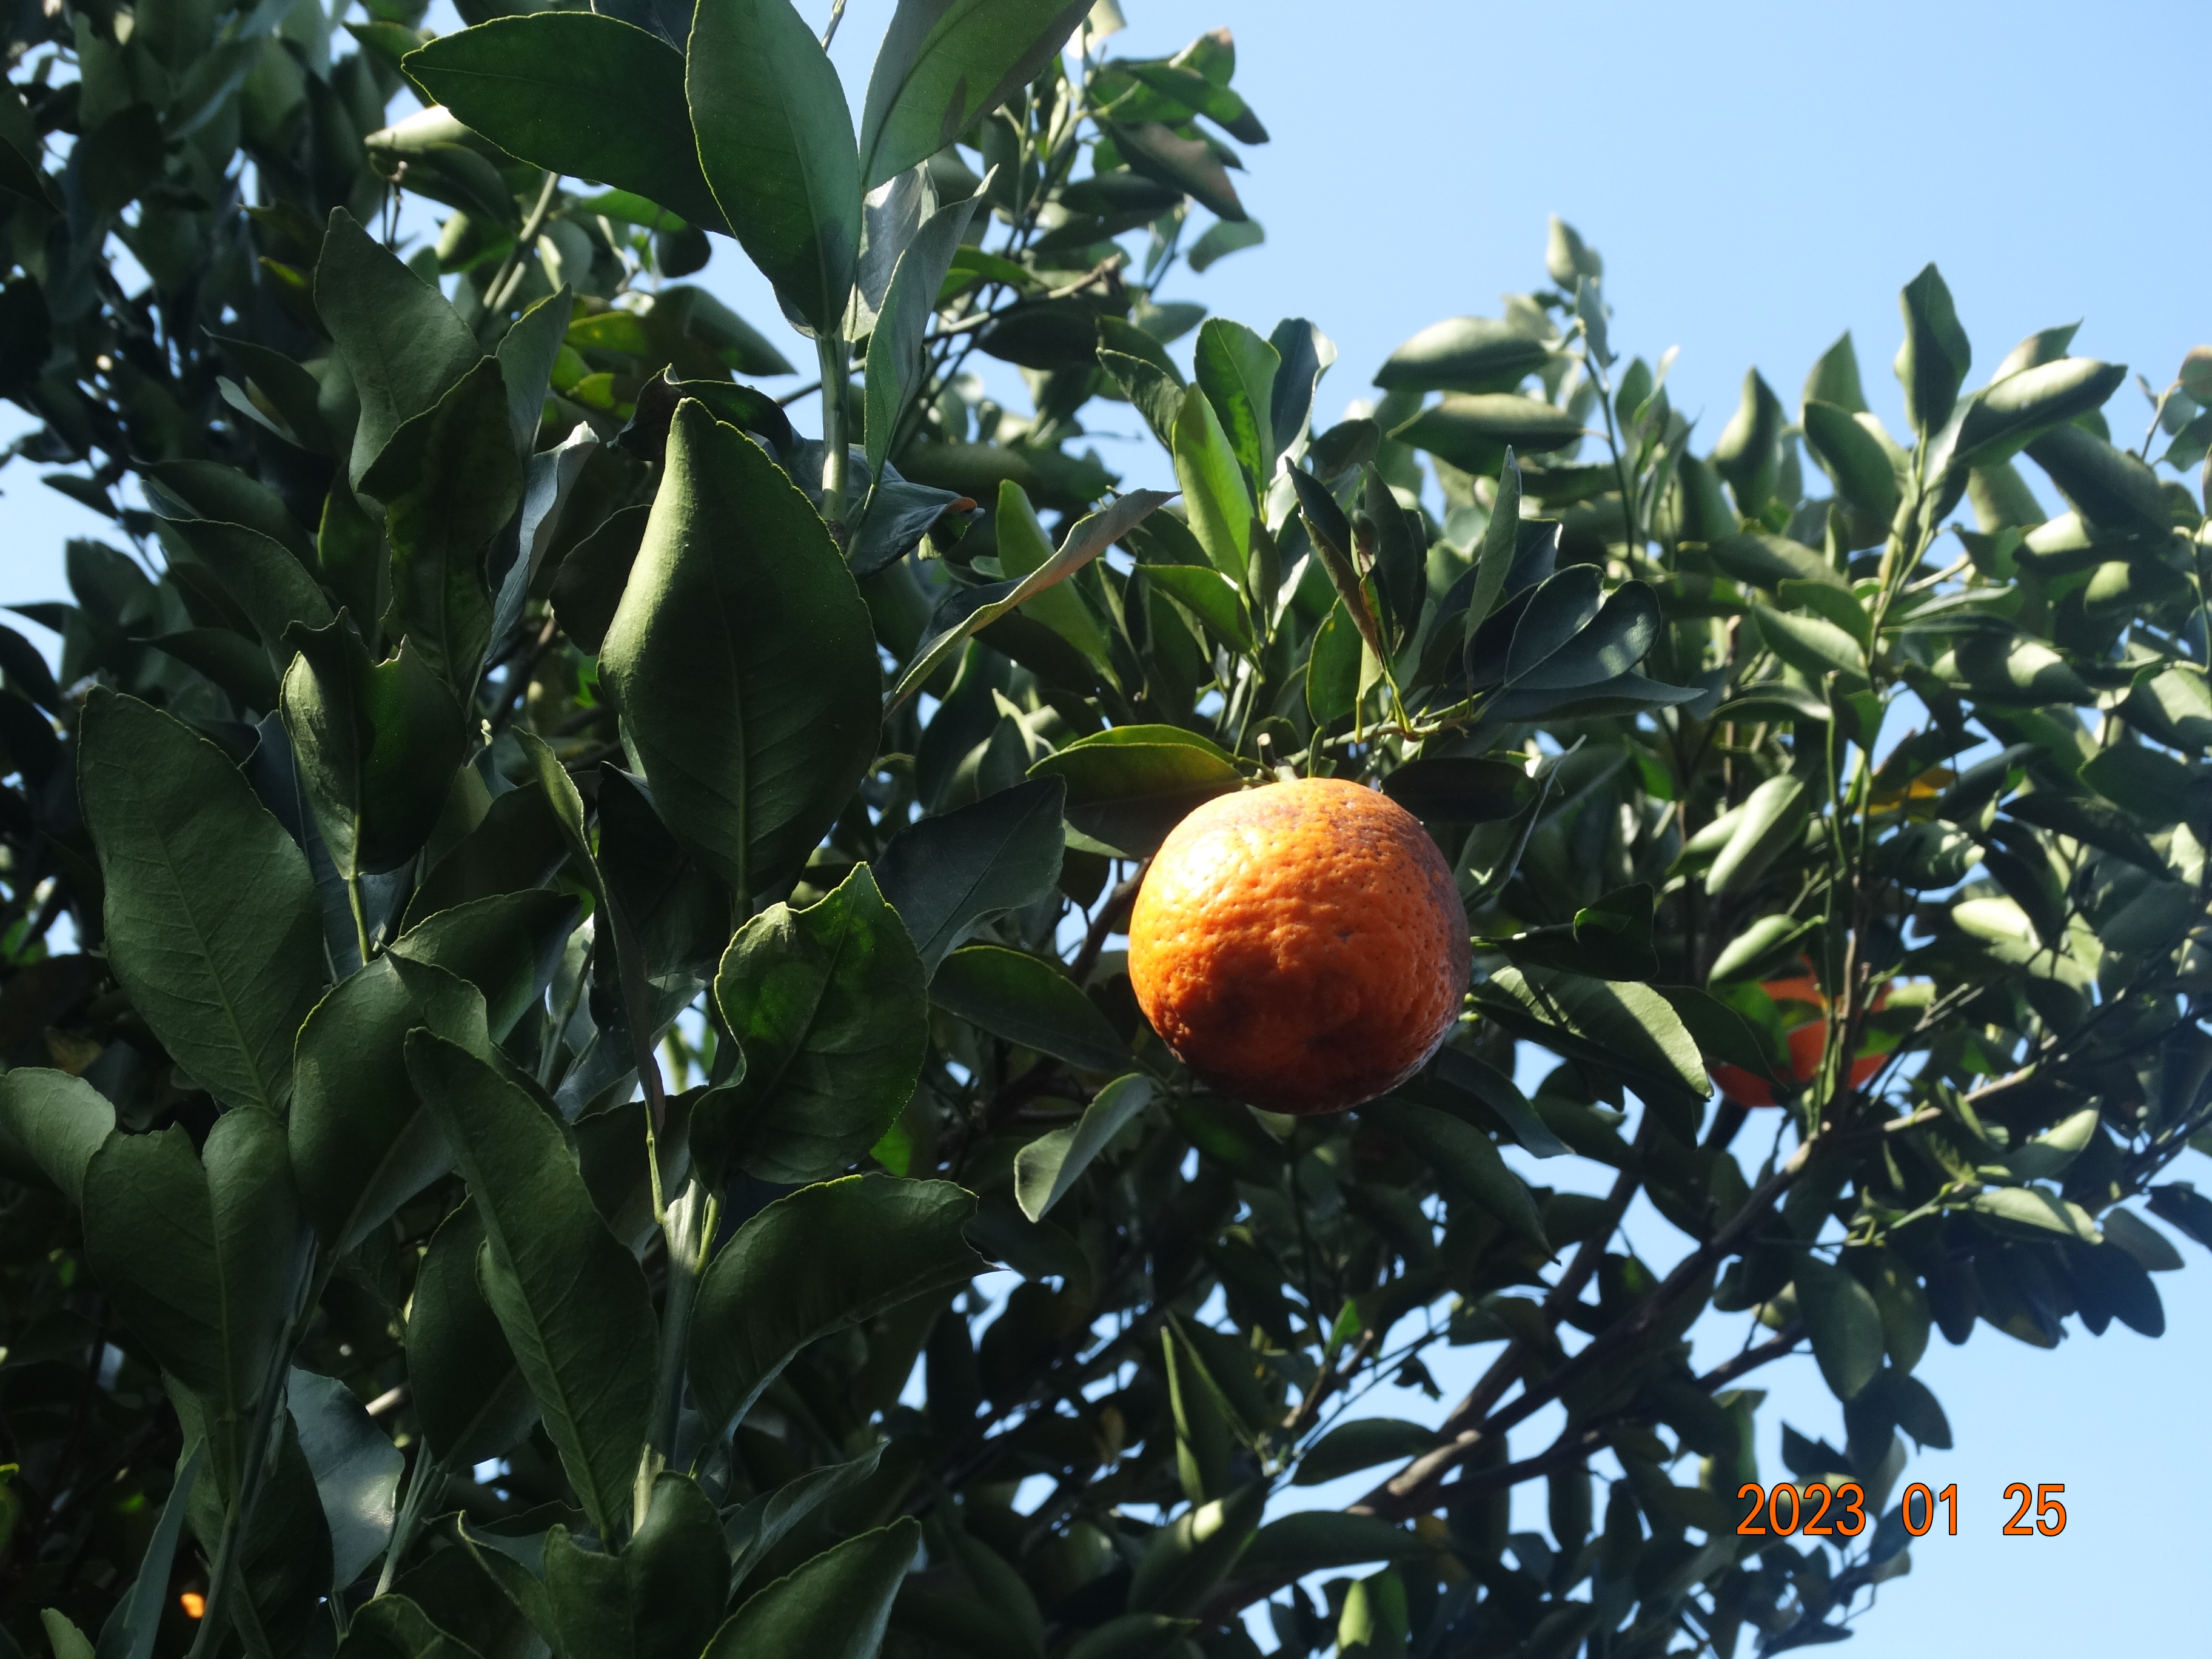
Citrus fruit variety: ponkan